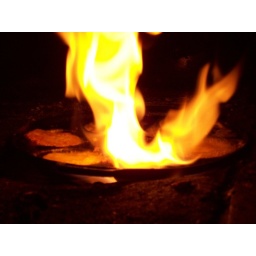
it's about 6pm in the evening when ibu was cooking the perkedel using a cake batter in a traditional kitchen